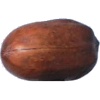
Label: Nut Pecan 1